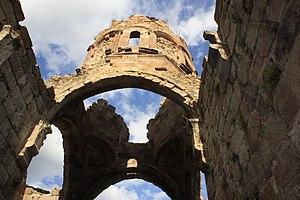
handzta (en géorgien ხანძთა) est un monastère géorgien du Xe siècle et localisé au Tao, actuelle Turquie.